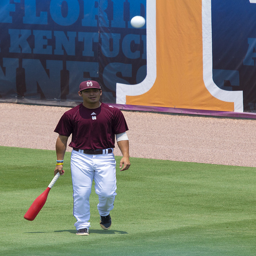
A softball player steps toward a thrown ball.
A man on a field is holding a baseball bat.
A baseball player holding a bat as a ball is coming to him
A man hitting a toy baseball with a bat on a field.
a man with an oversize bat walking towars a baseball in the air